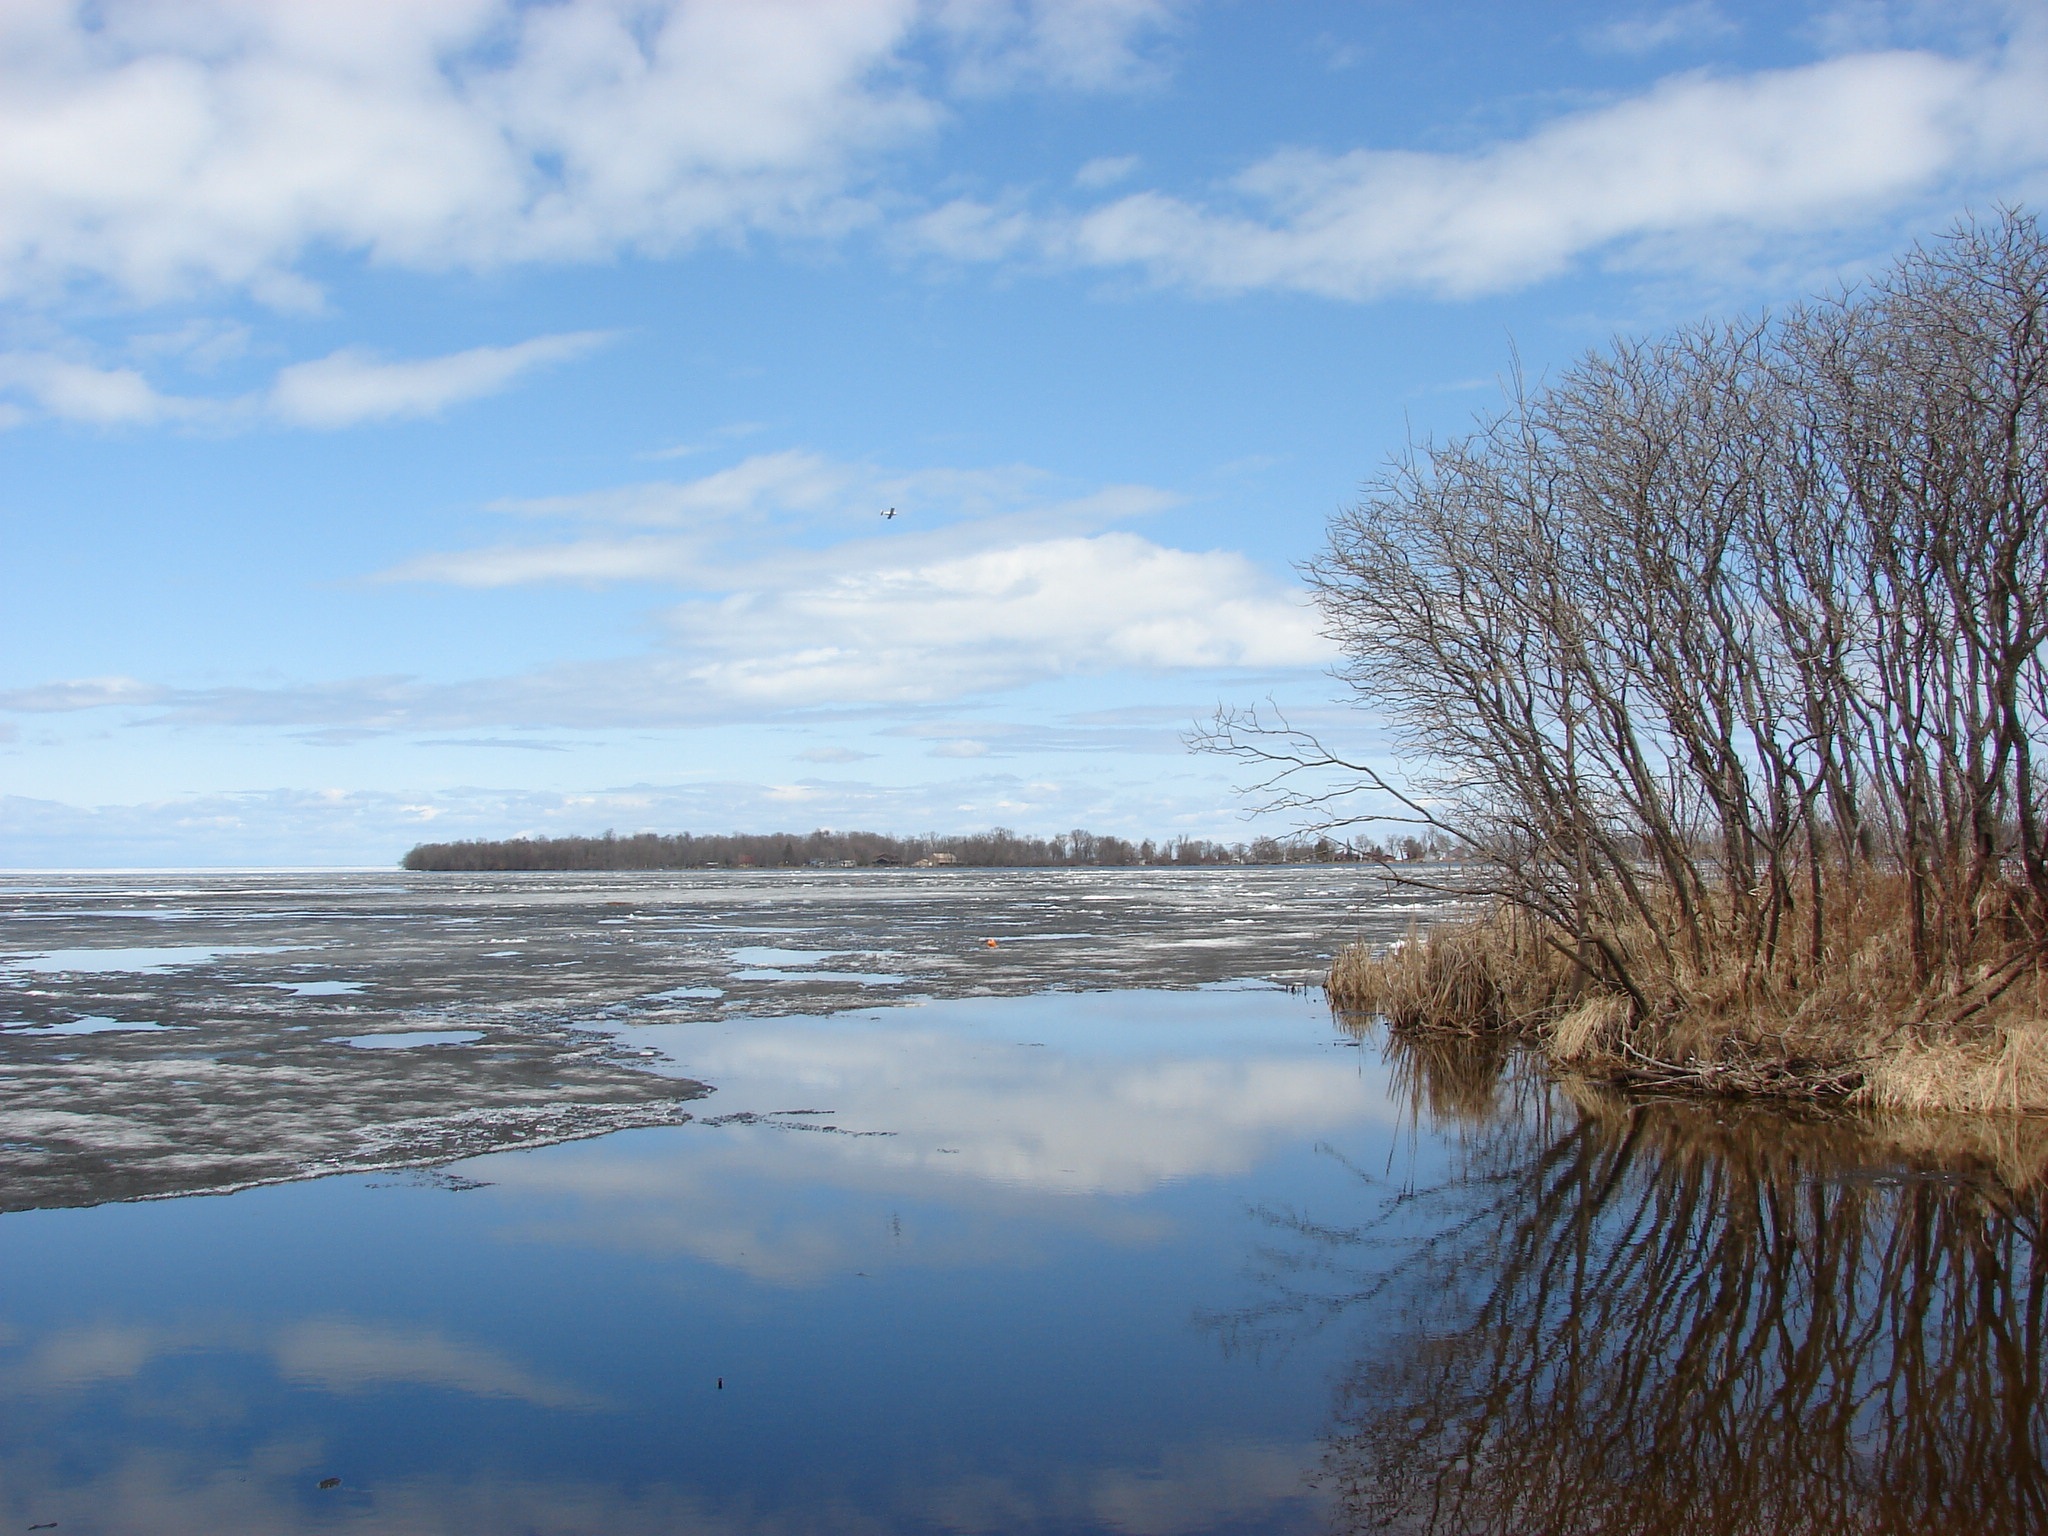
landscape, sea, coast, tree, water, nature, grass, ocean, horizon, marsh, snow, winter, cloud, sky, morning, shore, lake, frost, dawn, river, ice, reflection, reservoir, season, body of water, wetland, habitat, loch, minnesota, mille, natural environment, atmospheric phenomenon, lacs